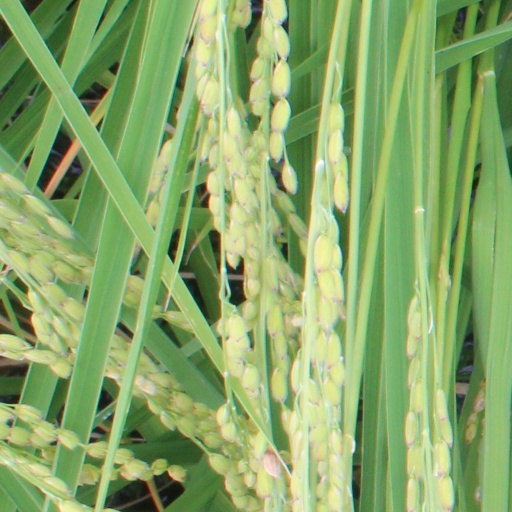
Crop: rice